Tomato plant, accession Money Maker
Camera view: bottom (45 deg); turntable rotation: 270 degrees
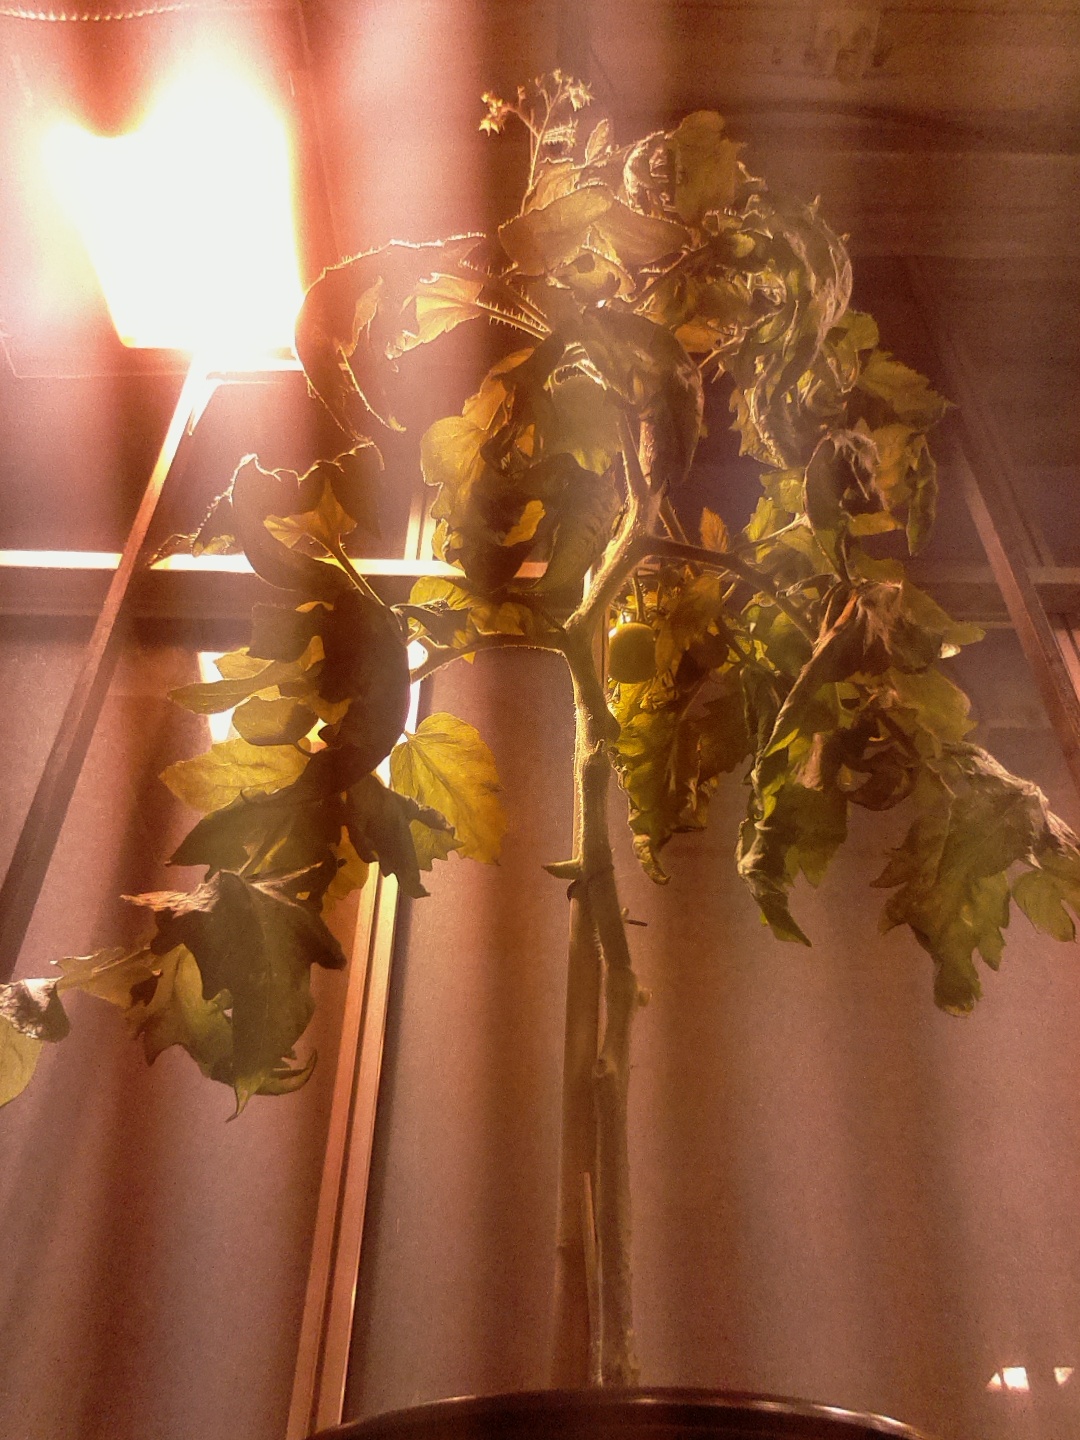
BBCH growth stage 74: 40%-50% of final fruit size